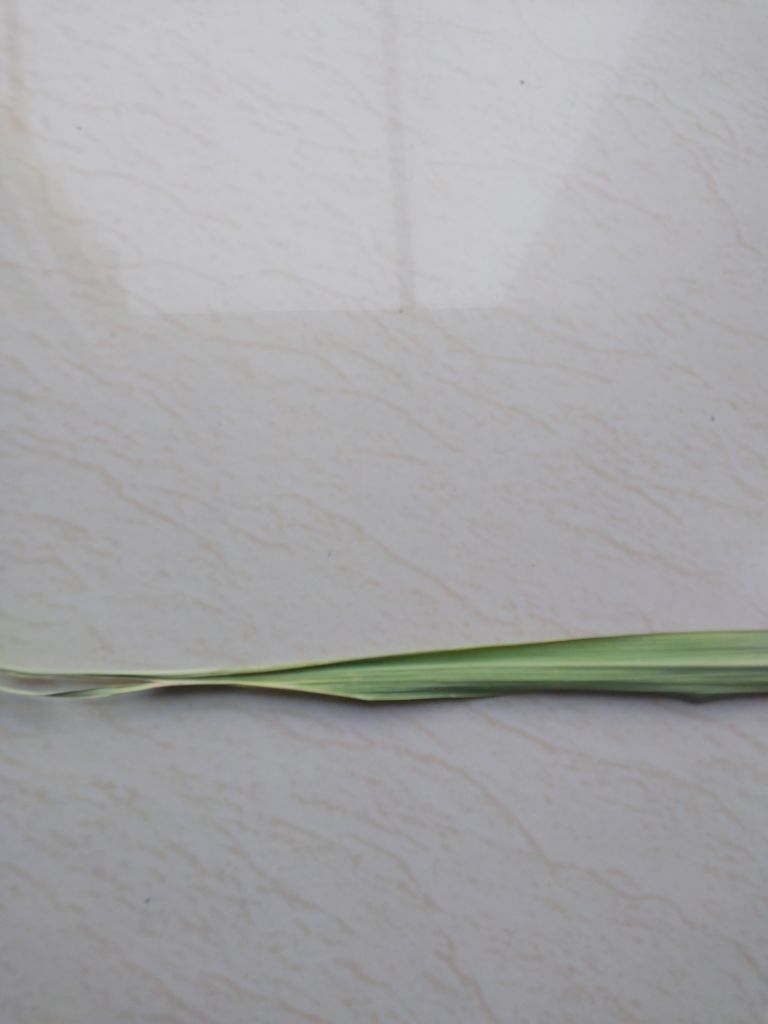
Label: Viral Disease